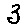
Label: 3